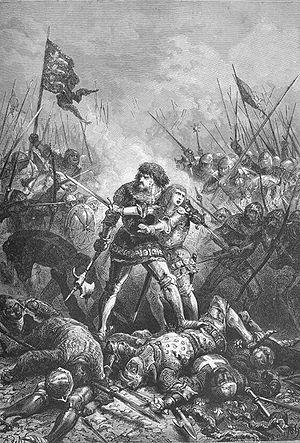
Jean II de France et son fils Philippe à la bataille de Poitiers.
Philippe de France, premier duc Valois de Bourgogne, dit « Philippe le Hardi », né le 17 janvier 1342 à Pontoise et mort le 27 avril 1404 à Hal, est le quatrième et dernier fils du roi Jean II de France, dit « Jean le Bon », et de Bonne de Luxembourg. Il est désigné comme « fils de France, duc de Touraine, duc de Bourgogne, premier pair de France, comte de Flandre et d'Artois et comte palatin de Bourgogne ».